Akademy

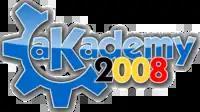
Akademy 2008 logo

The yearly Akademy conference gives "Akademy Awards", are awards that the KDE community gives to KDE contributors. There are three awards, best application, best non-application and jury's award.